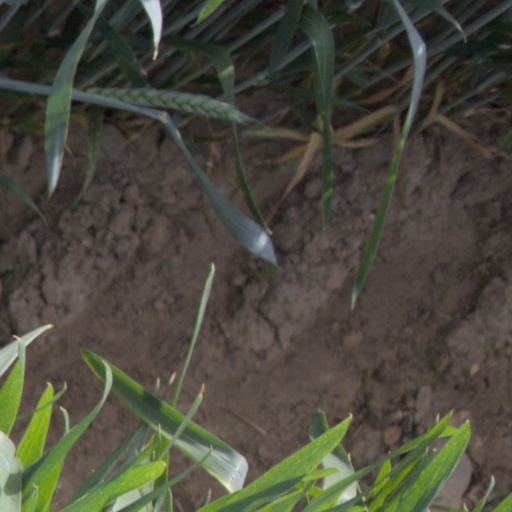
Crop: wheat